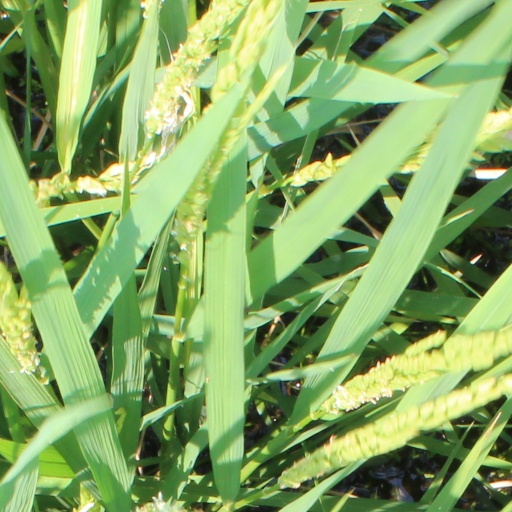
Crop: rice